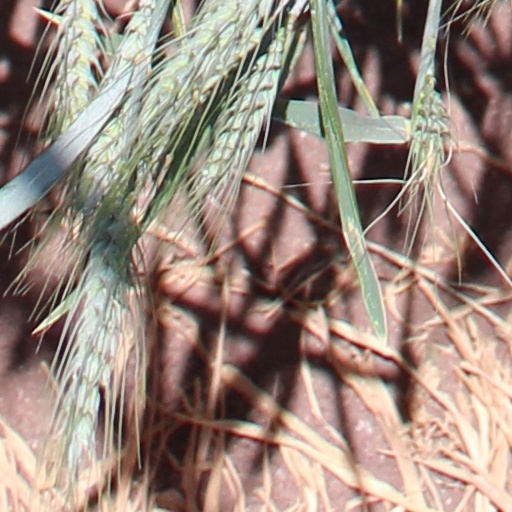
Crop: wheat